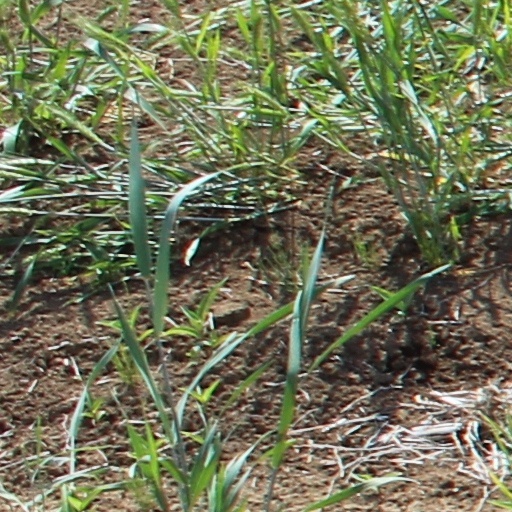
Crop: wheat